Malaysia Airlines Flight 370 satellite communications

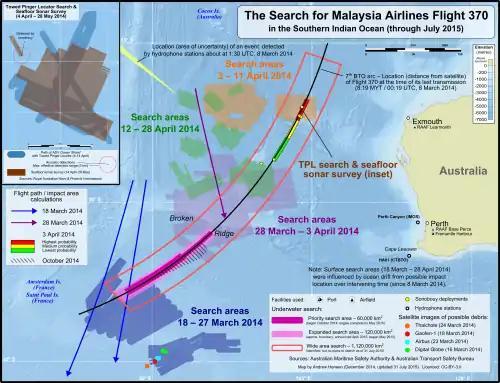
A bathymetric map of the southeastern Indian Ocean and western Australia, with the locations of search zones, sonobouy drops, and calculated flight paths. An inset in the upper left shows the path of the ADV Ocean Shield which towed a Towed Pinger Locator and where it detected acoustic signals; the same inset also shows the seafloor sonar search performed in April–May 2014.

On 8 March, Inmarsat provided basic flight data relating to Flight 370 to SITA, which relayed information to Malaysia Airlines and investigators. On 9–10 March, Inmarsat engineers noted that the ground station log recorded pings from the aircraft for several hours after contact was lost with air traffic control. Malaysian investigators set up an international working group, consisting of various agencies with experience in aircraft performance and satellite communications, to further analyse the signals between Flight 370 and the ground station, especially the signal at 08:19. These included representatives from the UK's Inmarsat, AAIB, and Rolls-Royce; China's Civil Aviation Administration and Aircraft Accident Investigation Department; the US NTSB and FAA; and Malaysian authorities.